Peruvian War of Independence

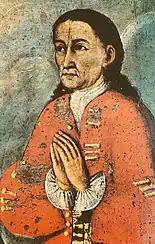
Mateo Pumacahua

Despite the royalist tendencies of Upper Peru and overall lack of political unrest from the general public between the end of the Rebellion of Túpac Amaru II (which ended in 1783) and 1808, junta movements did emerge. Within this period, divisions between Upper Peru and Southern Peru were evident, especially through the mining industry within the country, with the South overall suffering economically due to discrimination which ultimately provoked bitter protest from mining deputies of Southern Peru in 1804. This was evidently the start of unrest and uprising of the junta movements between the divided country which caused royalist officials to become more aware and cautious of Cuzco and the southern parts of Perú as a whole. Political unrest amped up after the crumbling of the Peruvian government structure, and after being effected by the collapse of monarchy within Spain, the country that colonized Peru, in 1808. Between 1809 and 1814, arguably the timeframe of the major junta movements and protests, Cuzco and the southern provinces of Peru were administratively and politically unstable, as expected from a country whose government is going through a general crisis. This time frame has been characterized by uncertainty and overall confusing after the implementation of the Junta Central and the Council of Regency, efforts made by the then newly monarch-less and overruling Spain.